Gerhard Schindler

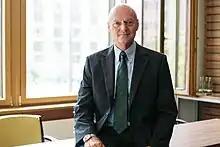
Gerhard Schindler

Gerhard Schindler (born 4 October 1952 in Kollig, West Germany) is a German civil servant and former President of the "Bundesnachrichtendienst" (BND), the German Federal Intelligence Service.